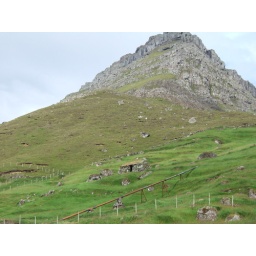
little rock hay house with a grass roof - blends right in